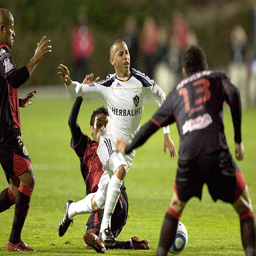
football player # is fouled while dribbling the ball against football team during the second half at the exhibition game .